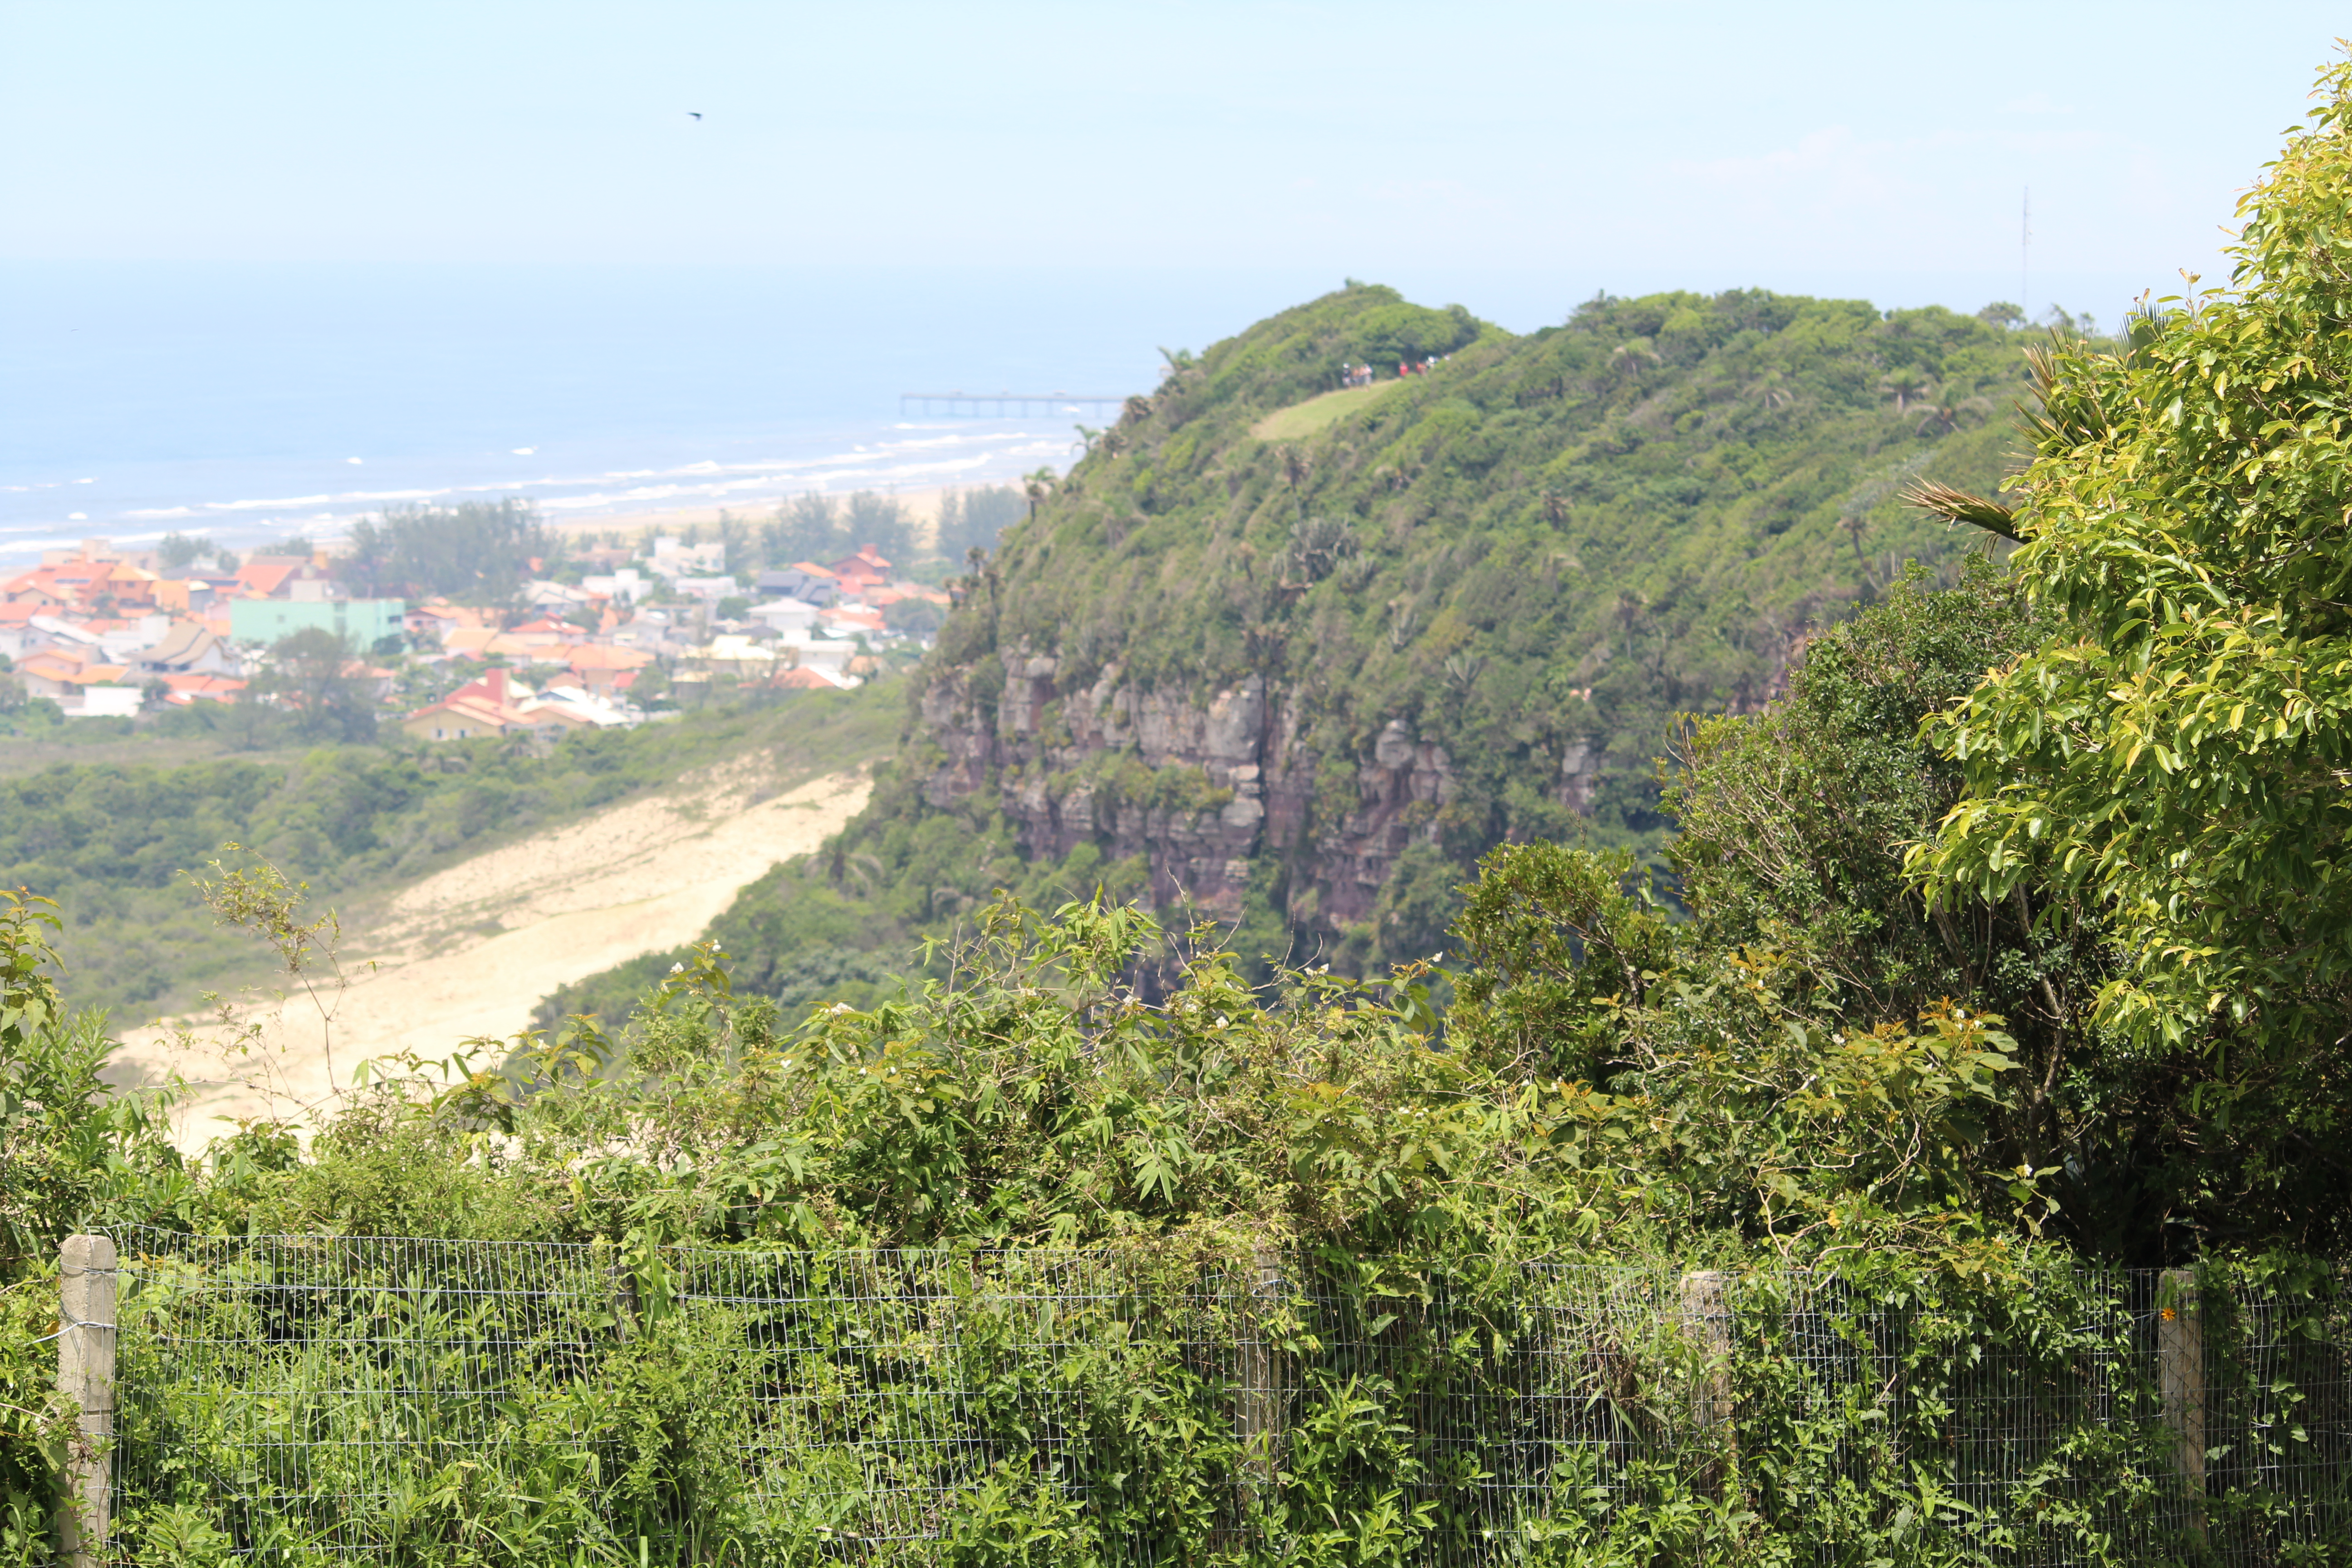
beach, sky, plant community, plant, mountain, highland, natural landscape, tree, terrain, landscape, mountainous landforms, road, forest, slope, hill, hill station, grass, plateau, city, jungle, escarpment, valley, chaparral, nature reserve, temperate broadleaf and mixed forest, plantation, ridge, tourism, headland, shrubland, tropical and subtropical coniferous forests, grassland, rock, mountain range, valdivian temperate rain forest, trail, cape, rainforest, reservoir, ocean, klippe, soil, tropics, coast, village, cliff, horizon, vacation, old growth forest